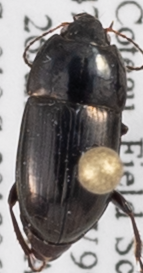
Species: Amara tenax
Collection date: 2018-06-26
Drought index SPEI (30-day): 0.41
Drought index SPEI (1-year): -0.656
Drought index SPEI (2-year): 0.03